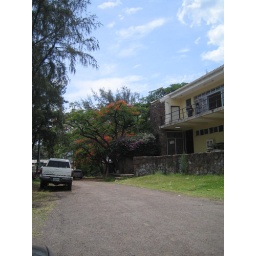
I love these trees with the orange blossoms, they are all over the city.